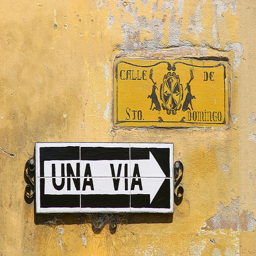
two street signs attached to a wall
A couple of street signs mounted to the side of a building.
A street's one way sign is attached to a plaster wall.
a couple of signs posted on the side of a concrete wall
Road sign displayed on wall near sign displaying name of town.